Waingaro River (Waikato)

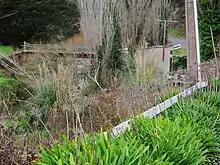
Waingaro River and hot water pump station - the pool was north of the road, but water is now pumped under the road.

The lower river flows over Puaroan age (about 150 million years ago), blue-grey Puti siltstone.